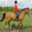
Label: horse